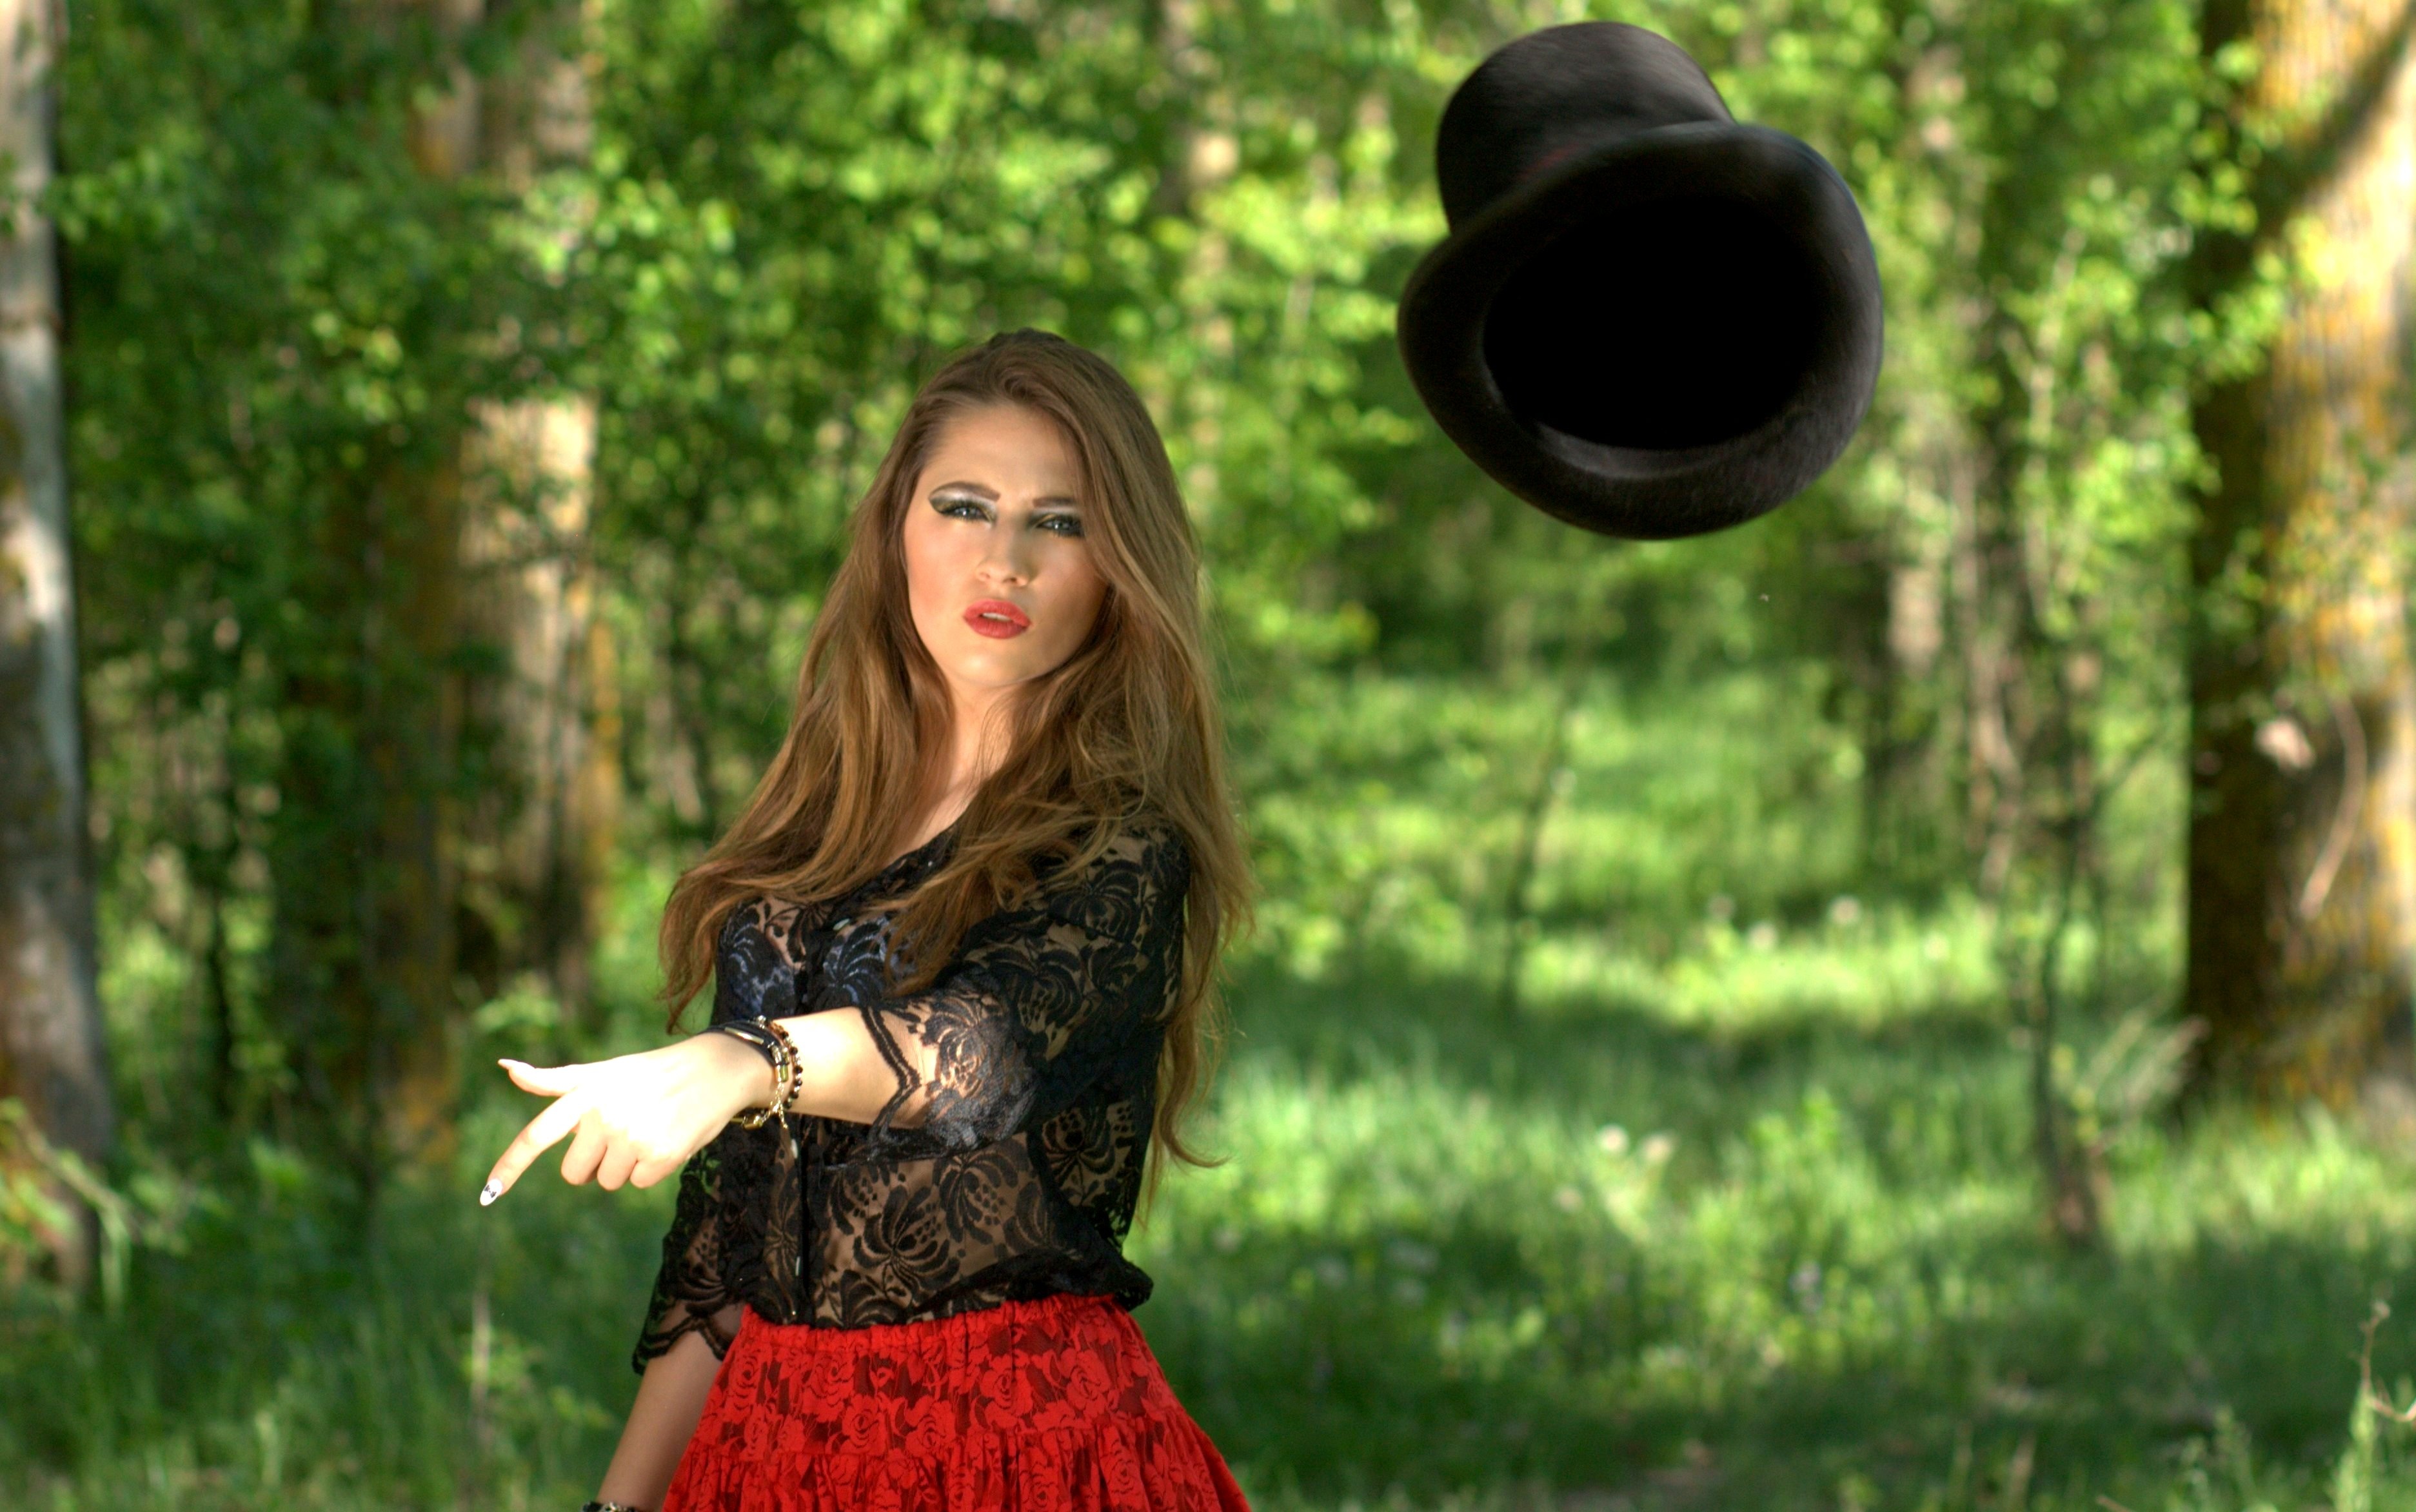
girl, lawn, photography, model, spring, green, autumn, fashion, lady, dress, beauty, cast, topper, photo shoot, portrait photography